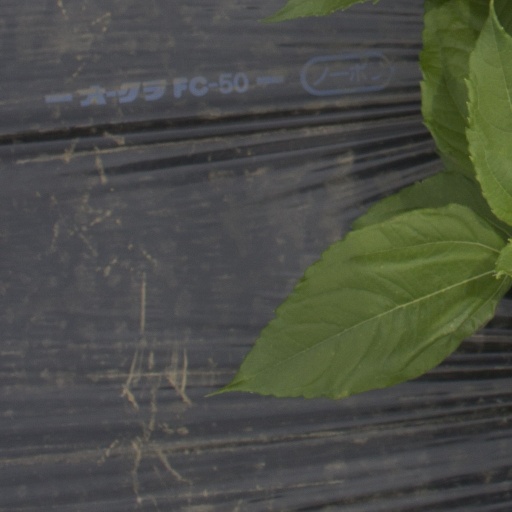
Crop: Jerusalem artichoke